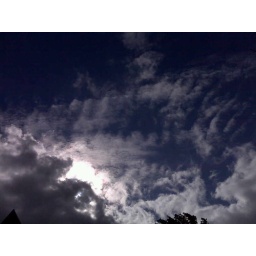
Sunday afternoon, drifting clouds in front of a dark blue sky.